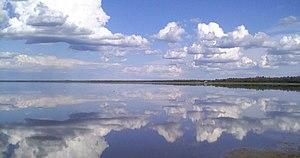
South Cooking Lake est un hameau du comté de Strathcona situé dans la province canadienne de l'Alberta.